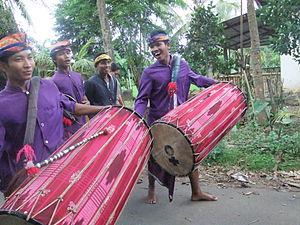
Lombok est une île volcanique d'Indonésie, située en mer de Bali entre les îles de Bali et de Sumbawa. Elle fait partie des petites îles de la Sonde. Sa superficie est de 4 739 km².
Le kendang est un tambour à deux faces d'Indonésie, de Malaisie et du sud des Philippines.